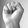
ASL letter: S